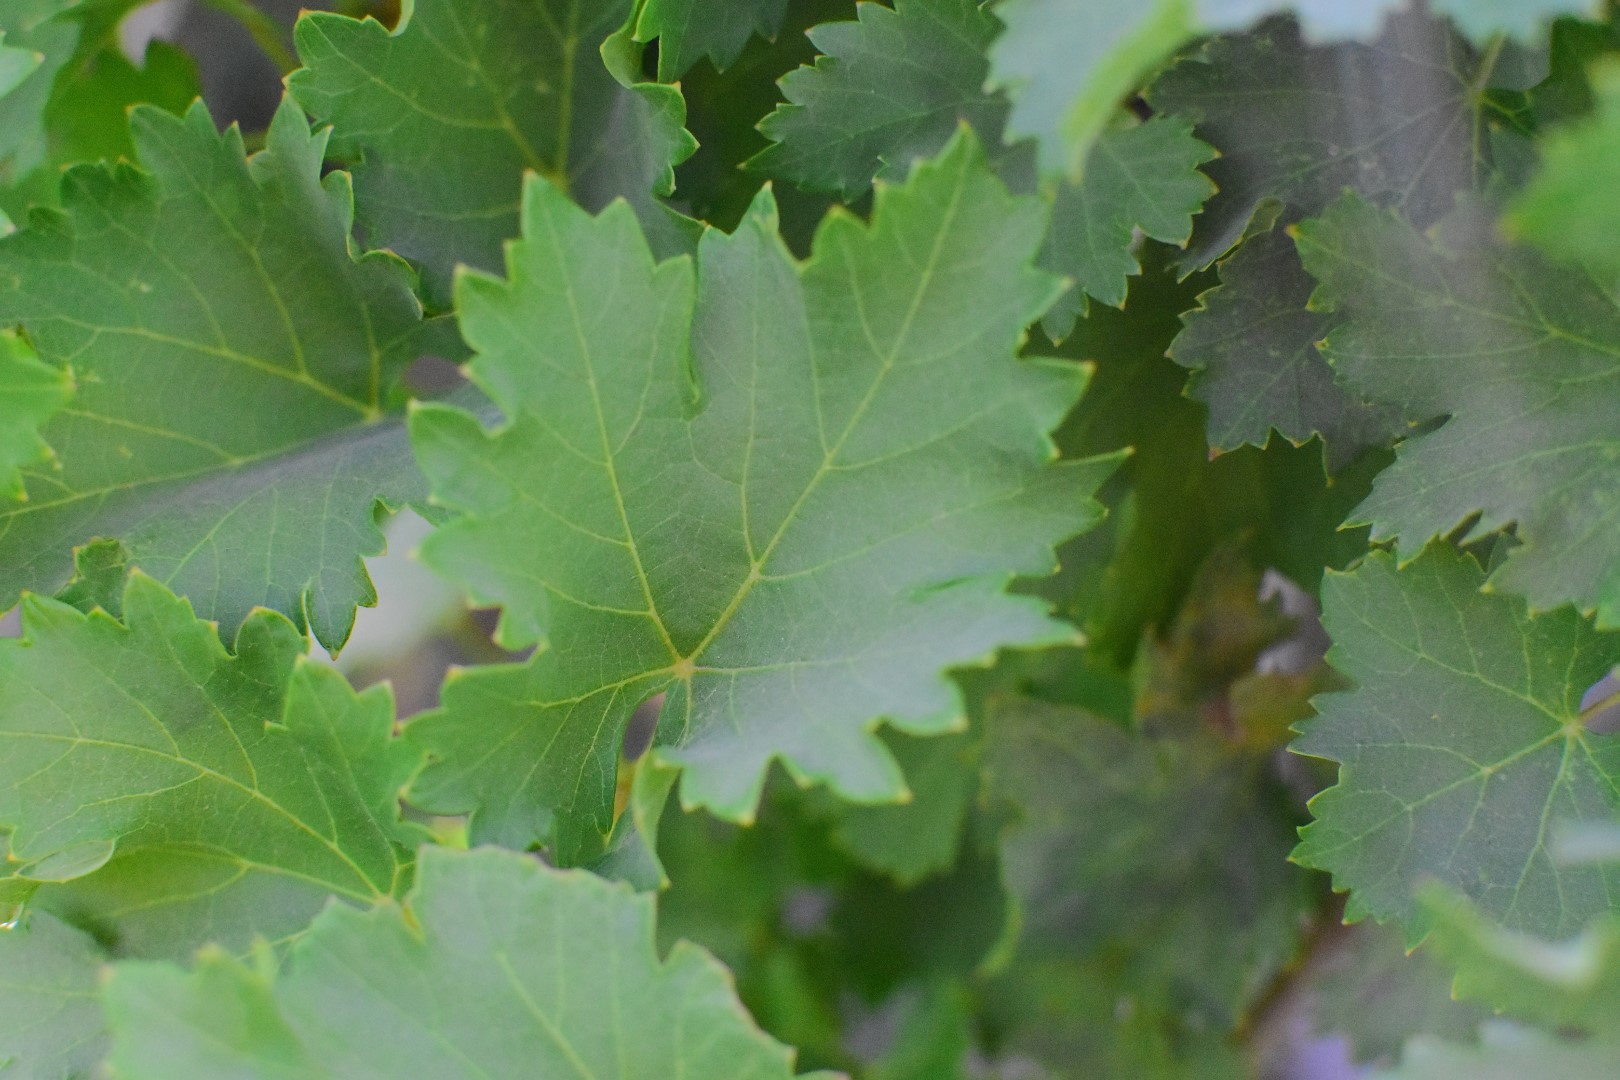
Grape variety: Deas Al-Annz